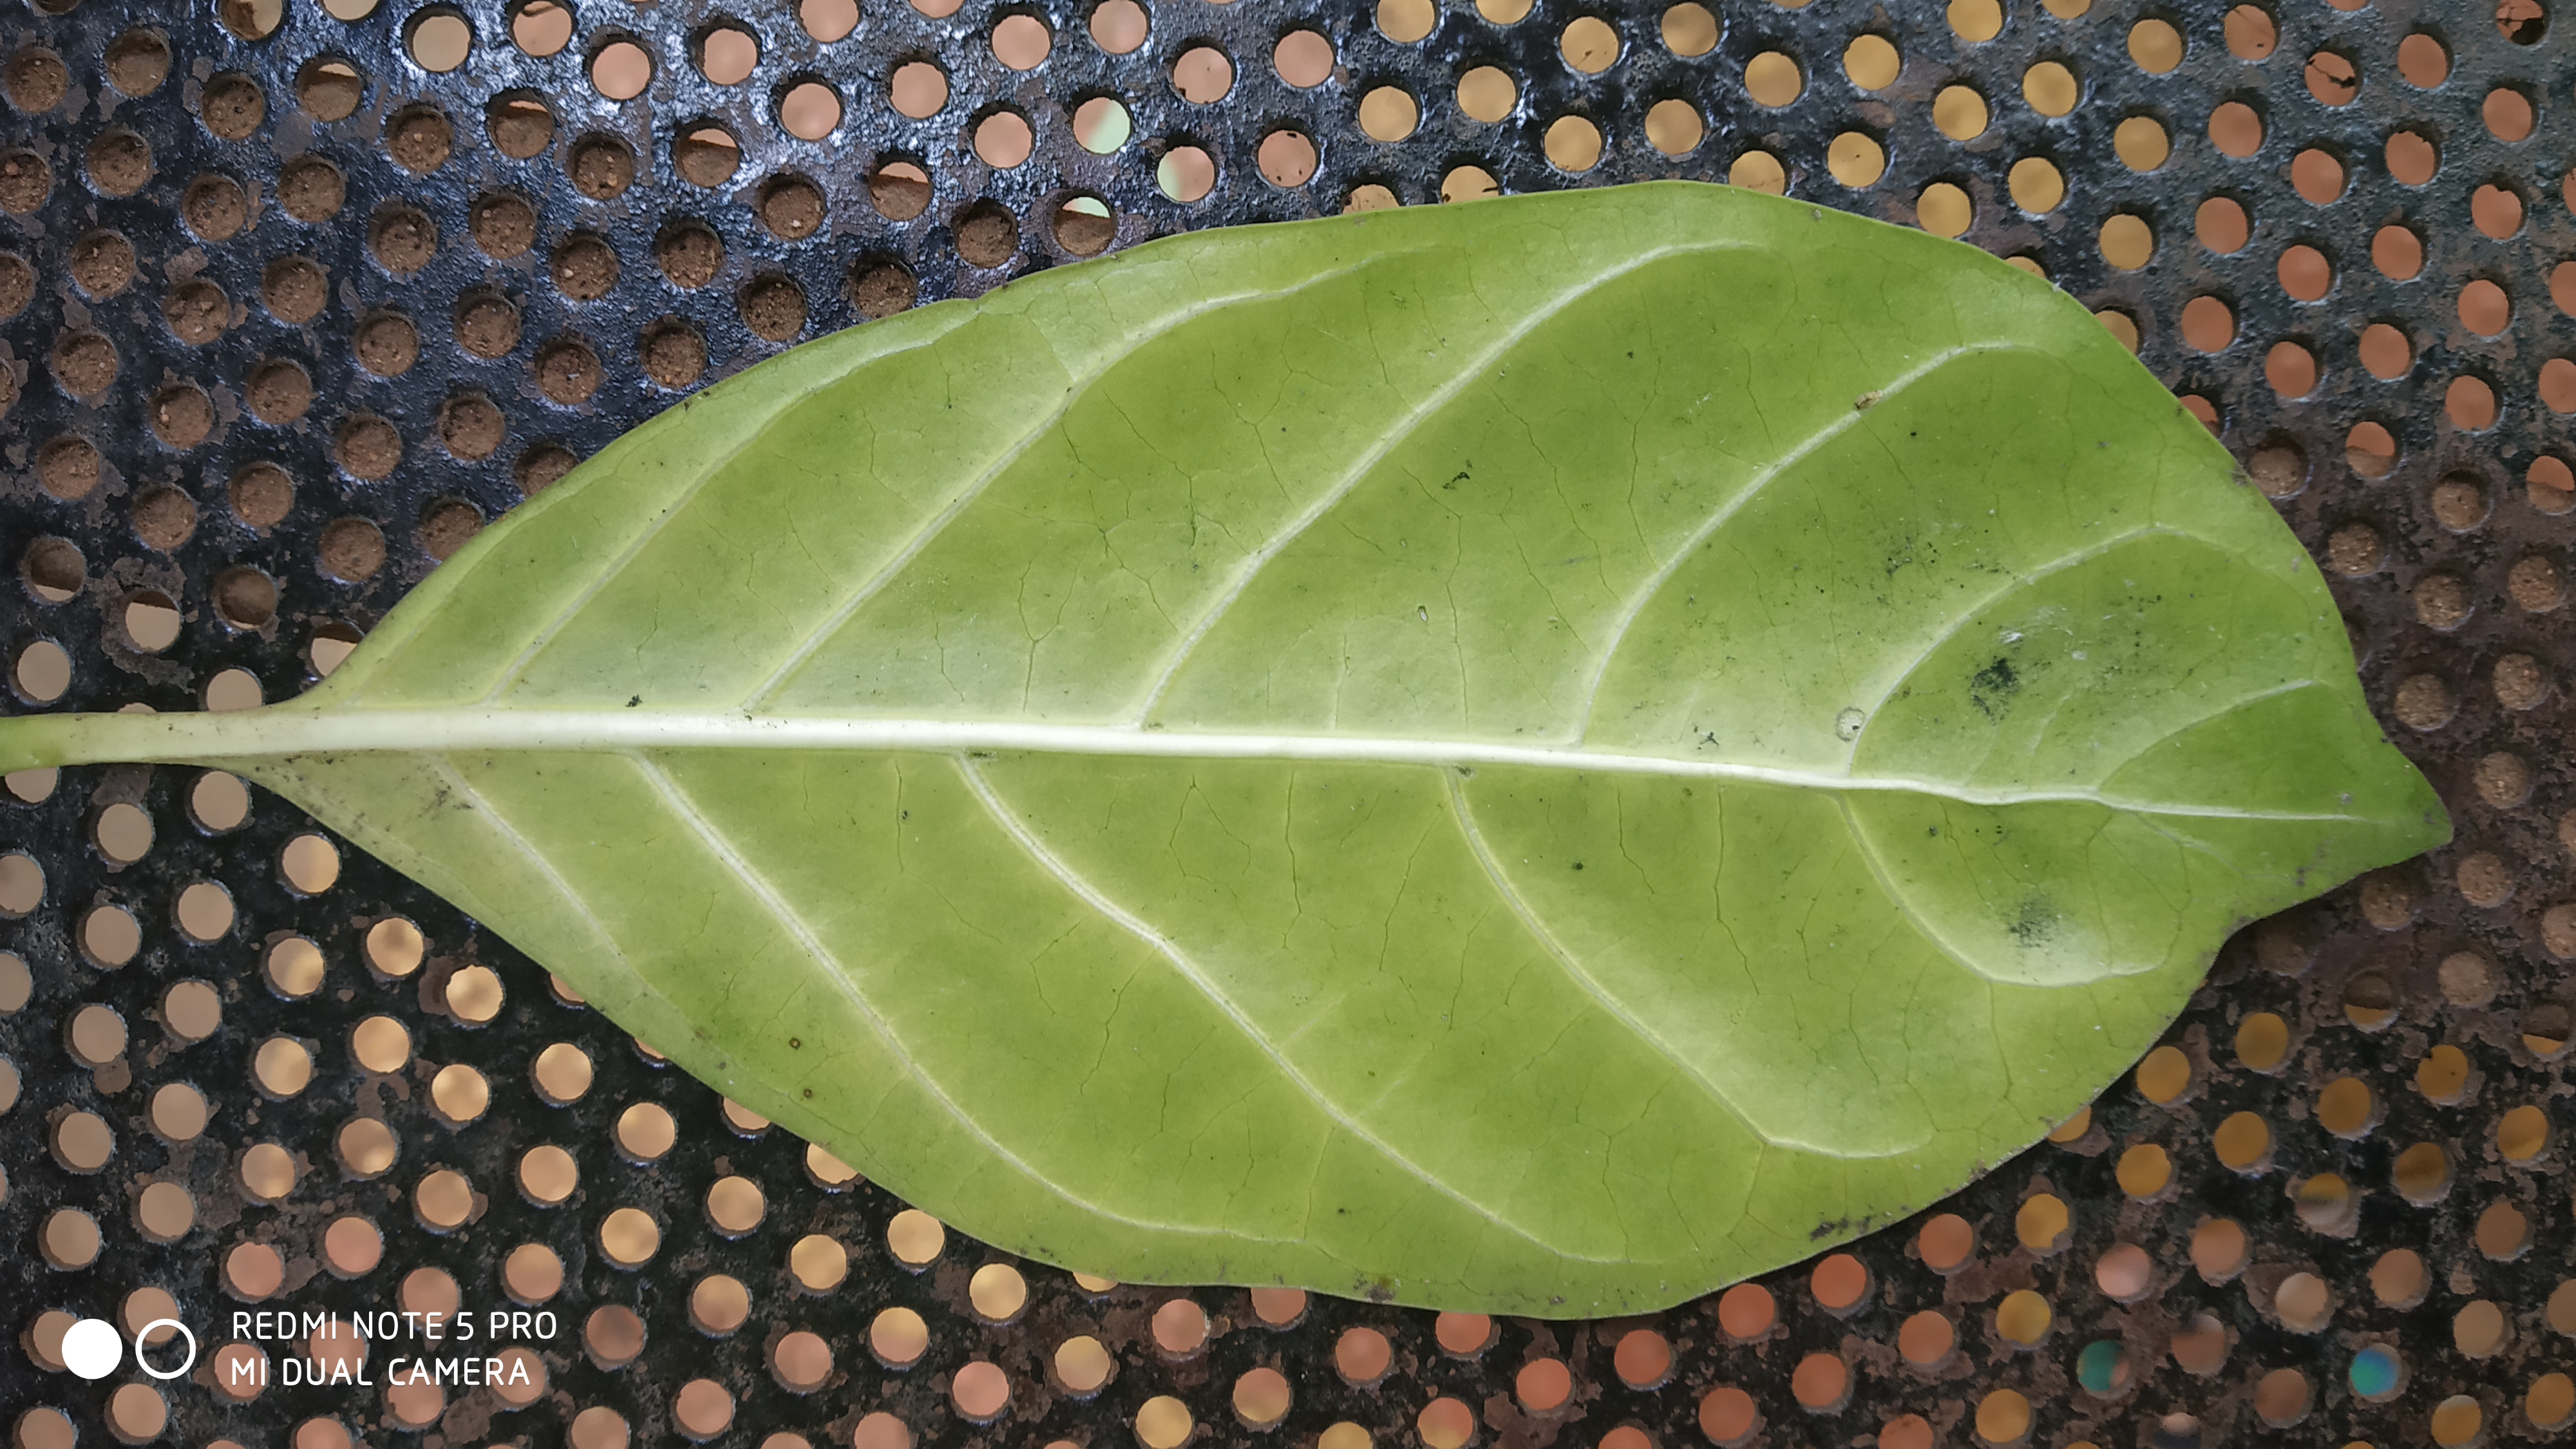
Plant: Nooni